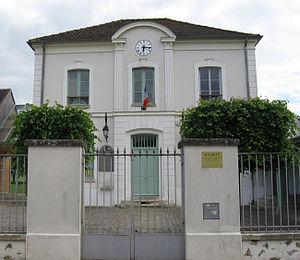
Mairie de Tancrou. (département de la Seine et Marne, région Île-de-France).
Tancrou est une commune française située dans le département de Seine-et-Marne, en région Île-de-France.